Pedro Morales

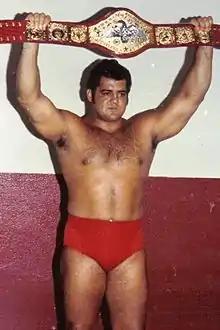
Morales as the WWWF Heavyweight Champion

Pedro Antonio Morales (October 22, 1942 – February 12, 2019) was a Puerto Rican professional wrestler. He is best known for his appearances in the United States with Worldwide Wrestling Associates (WWA) and the World Wide Wrestling Federation (WWWF).